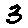
Label: 3